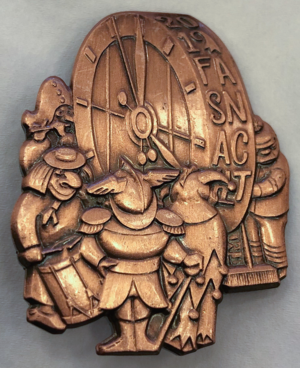
Photo prise pendant le carnaval de Bale le mardi 12 mars 2019
Le carnaval de Bâle a lieu chaque année à Bâle, en Suisse. Il commence le lundi suivant le mercredi des Cendres à 4 h du matin avec le Morgestraich, un défilé de lanternes. Les festivités durent exactement 72 heures et se terminent le jeudi à 4 h. Des cliques composées de fifres et de tambours déambulent dans les rues de la ville, envahissent les pintes et les commerces. Le carnaval est aussi connu pour ses poèmes satiriques.